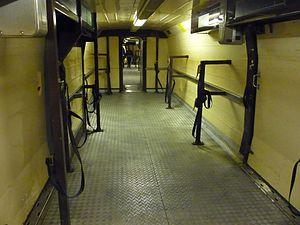
L'intérieur du TGV Postal